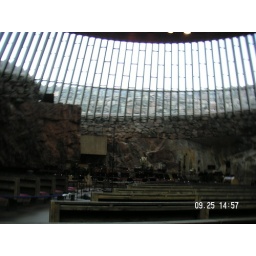
Inside the Church in the Rock. It was a beautiful setting and you could see the birds flying by.